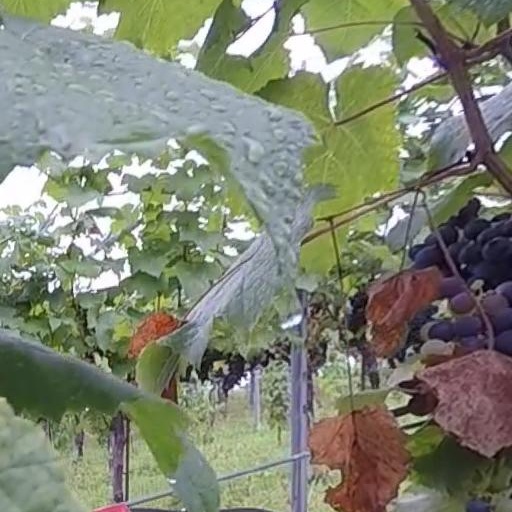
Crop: grape